The Esplanade (Kenner, Louisiana)

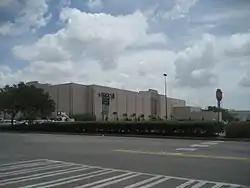

The Esplanade, also known as Esplanade Mall, was a suburban shopping mall located in the New Orleans suburb of Kenner, Louisiana, United States. Its anchors are Dillard's Clearance Center, 3.6.5+ by image, Target, and Regal Cinemas' Regal Grand Esplanade & GPX. Its former anchors are D. H. Holmes, Macy's (the first Macy's in Louisiana), and Mervyn's. It opened in September 1985 and was owned by the Simon Property Group, who acquired it when they acquired the Mills Corporation in 2007. Simon was the owner of The Mall From mid-2007 until mid-September 2016, when Pacific Retail Capital Partners took over as a new owner. Pacific Retail Capital Partners was the owner of The Mall from September 2016 until June 2018 when Kohan Retail Investment Group bought it. Kohan Retail Investment Group owned the mall from June 2018 until August 2021, when it was used by the Kenner City Government as a temporary City Hall in the wake of Hurricane Ida.